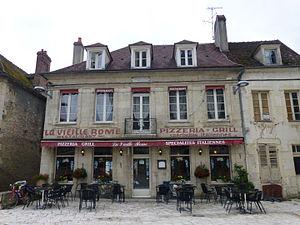
Maison natale de Gabriel Alapetite à Clamecy (Nièvre)
Gabriel Alapetite, né à Clamecy le 5 janvier 1854 et mort à Paris le 22 mars 1932, est un haut fonctionnaire et diplomate français.